Royal Ballet of Cambodia

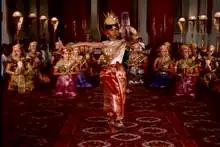
Princess Buppha Devi performs a propitiation dance (c. 1965) as a '. Note the dancers of lower ranks (') in obeisance.

During the era of the French Protectorate of Cambodia and before, it was customary for guests of the royal palace to receive a performance of the royal ballet. In propitiation ceremonies ("), it was performed at Wat Phnom and the Silver Pagoda and Throne Hall of the Royal Palace. For entertainment, performances were often staged inside the pavilions of royal palaces.